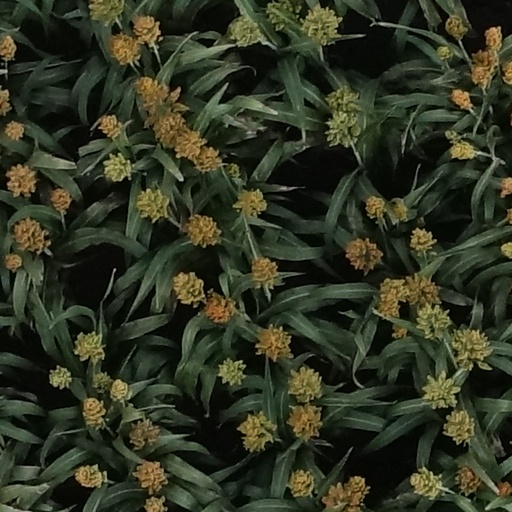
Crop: sorghum